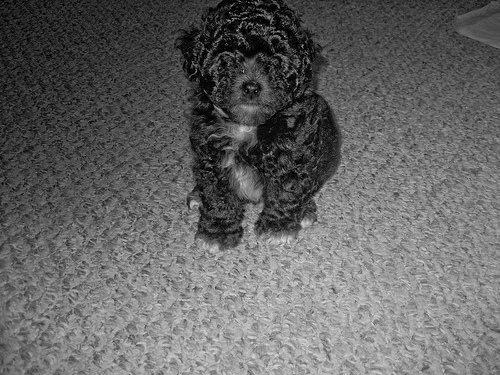
Breed: havanese